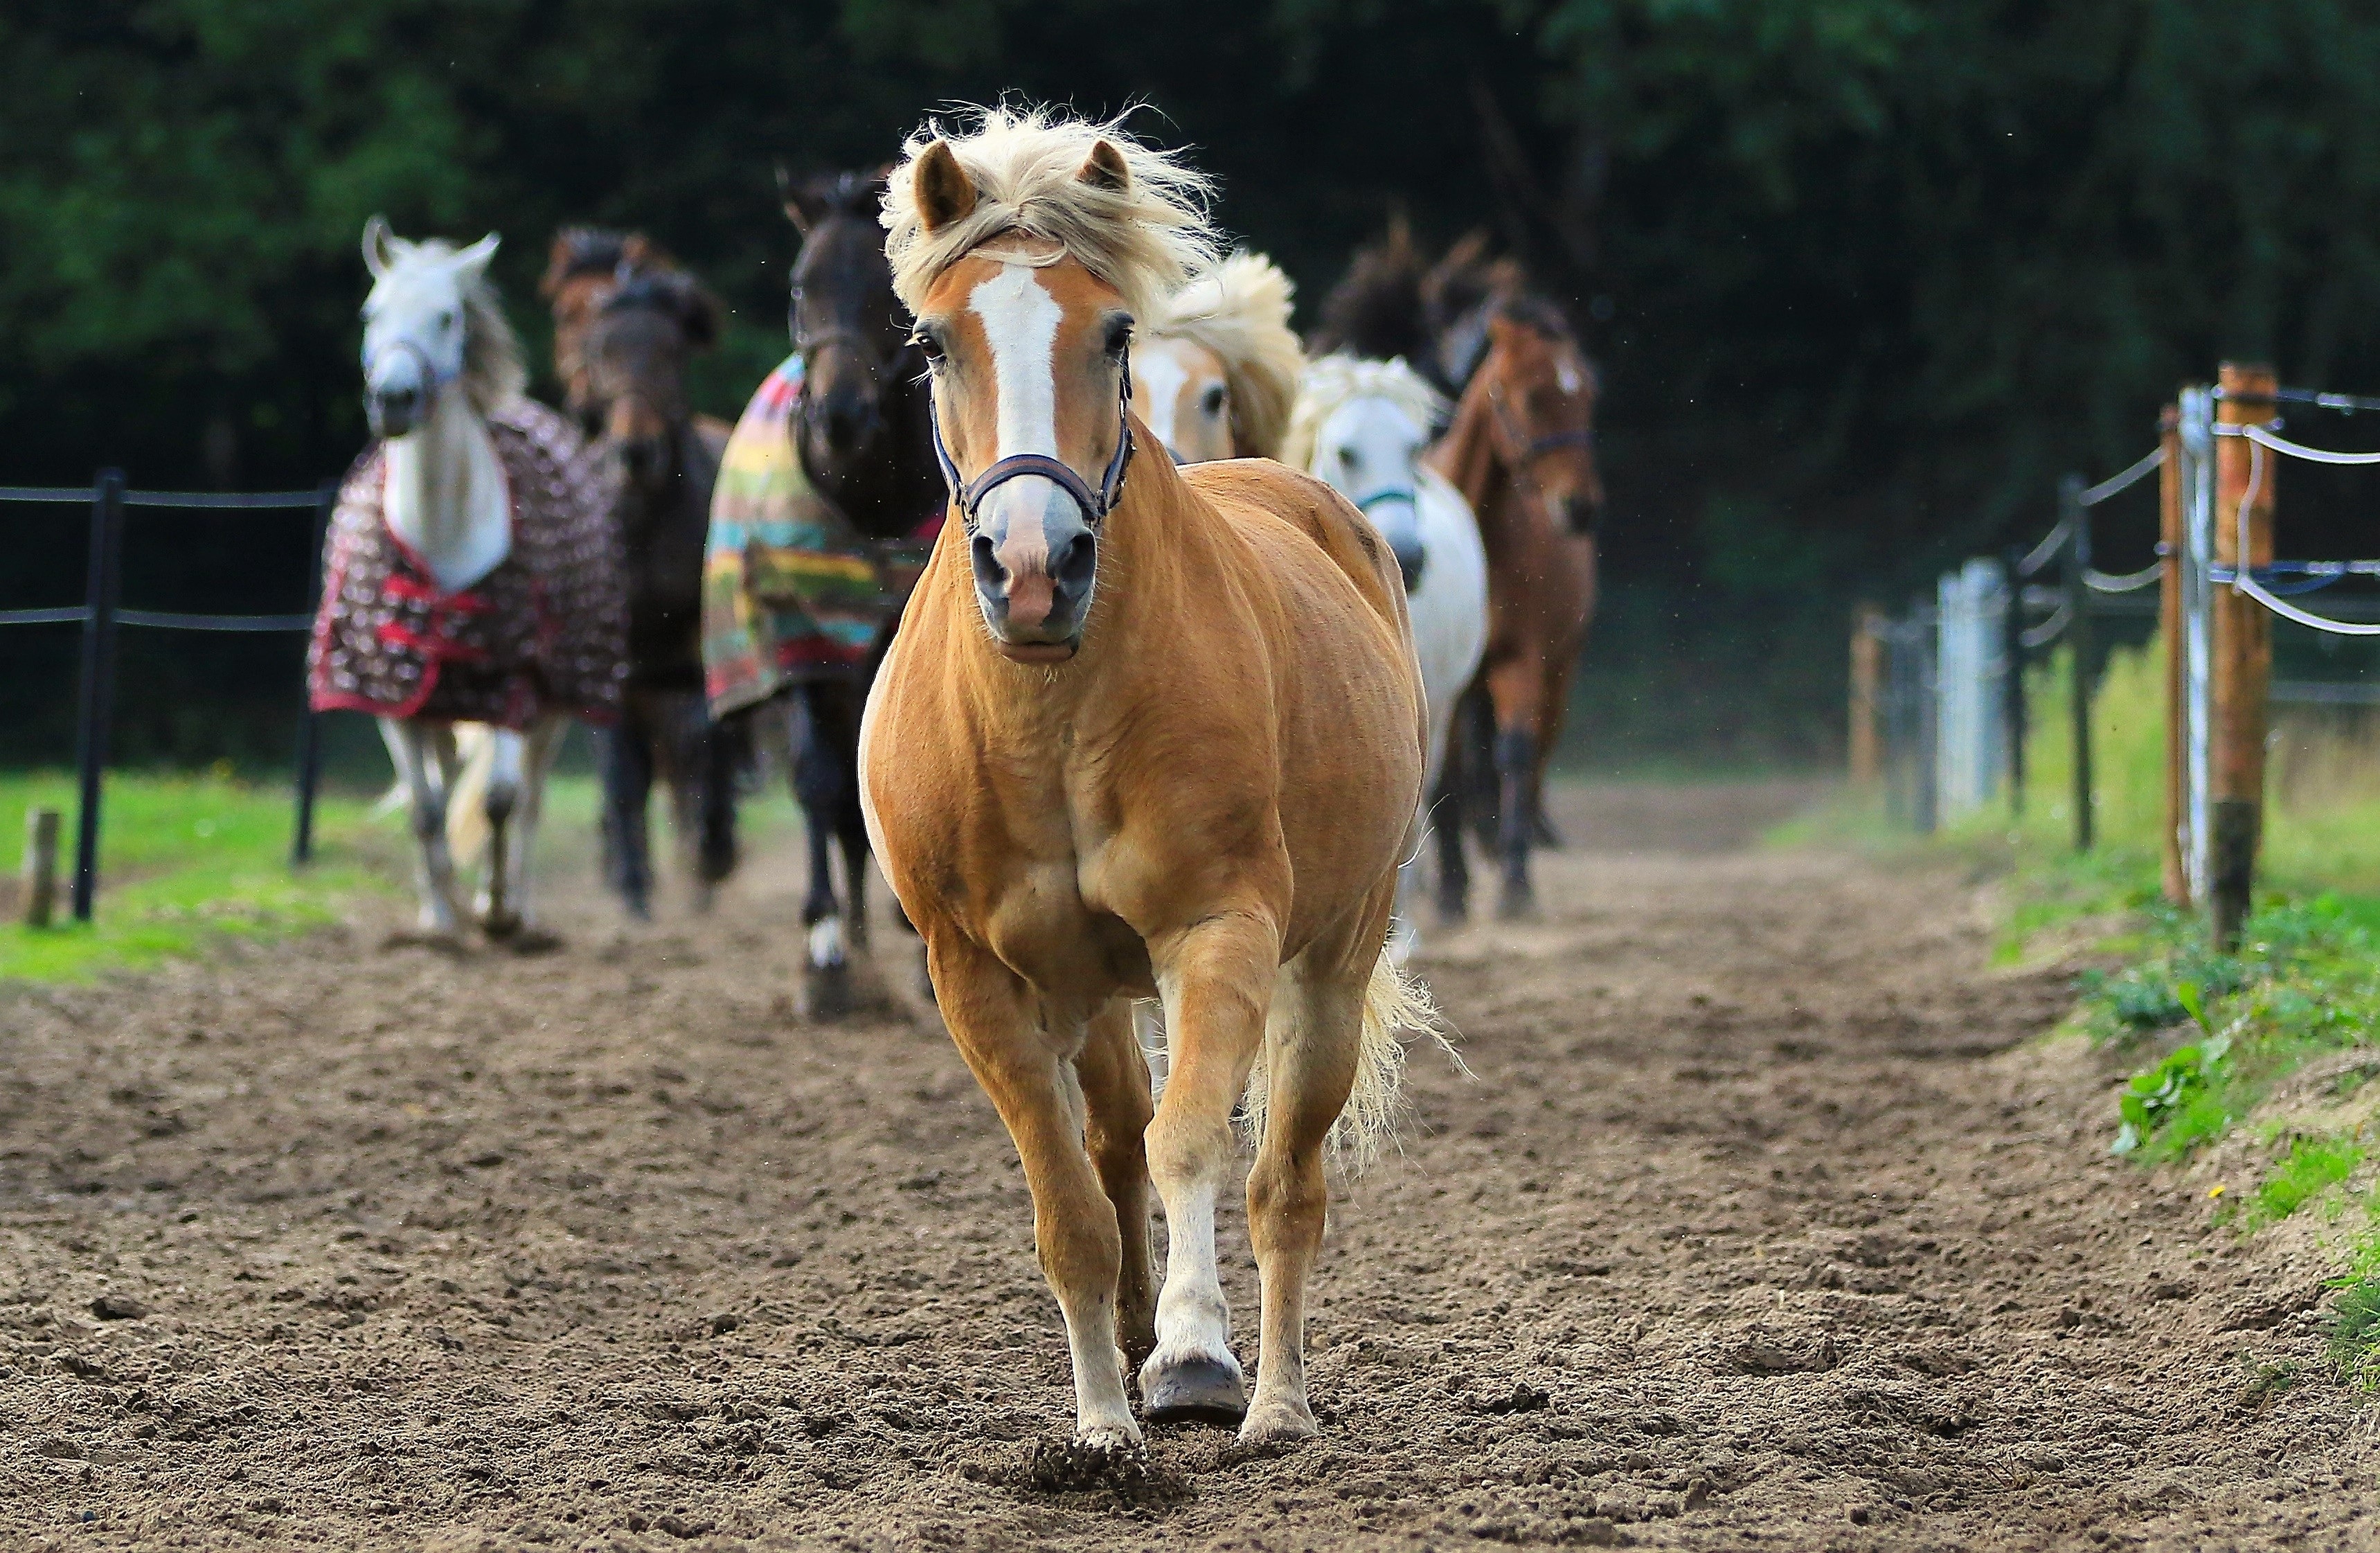
nature, farm, animal, horse, brown, mammal, stallion, mane, equine, horses, pony, sports, animals, mare, jockey, foal, rodeo, western riding, horseback riding, equestrianism, equitation, eventing, barrel racing, trail riding, horse like mammal, mustang horse, animal sports, english riding, equestrian sport, reining, endurance riding